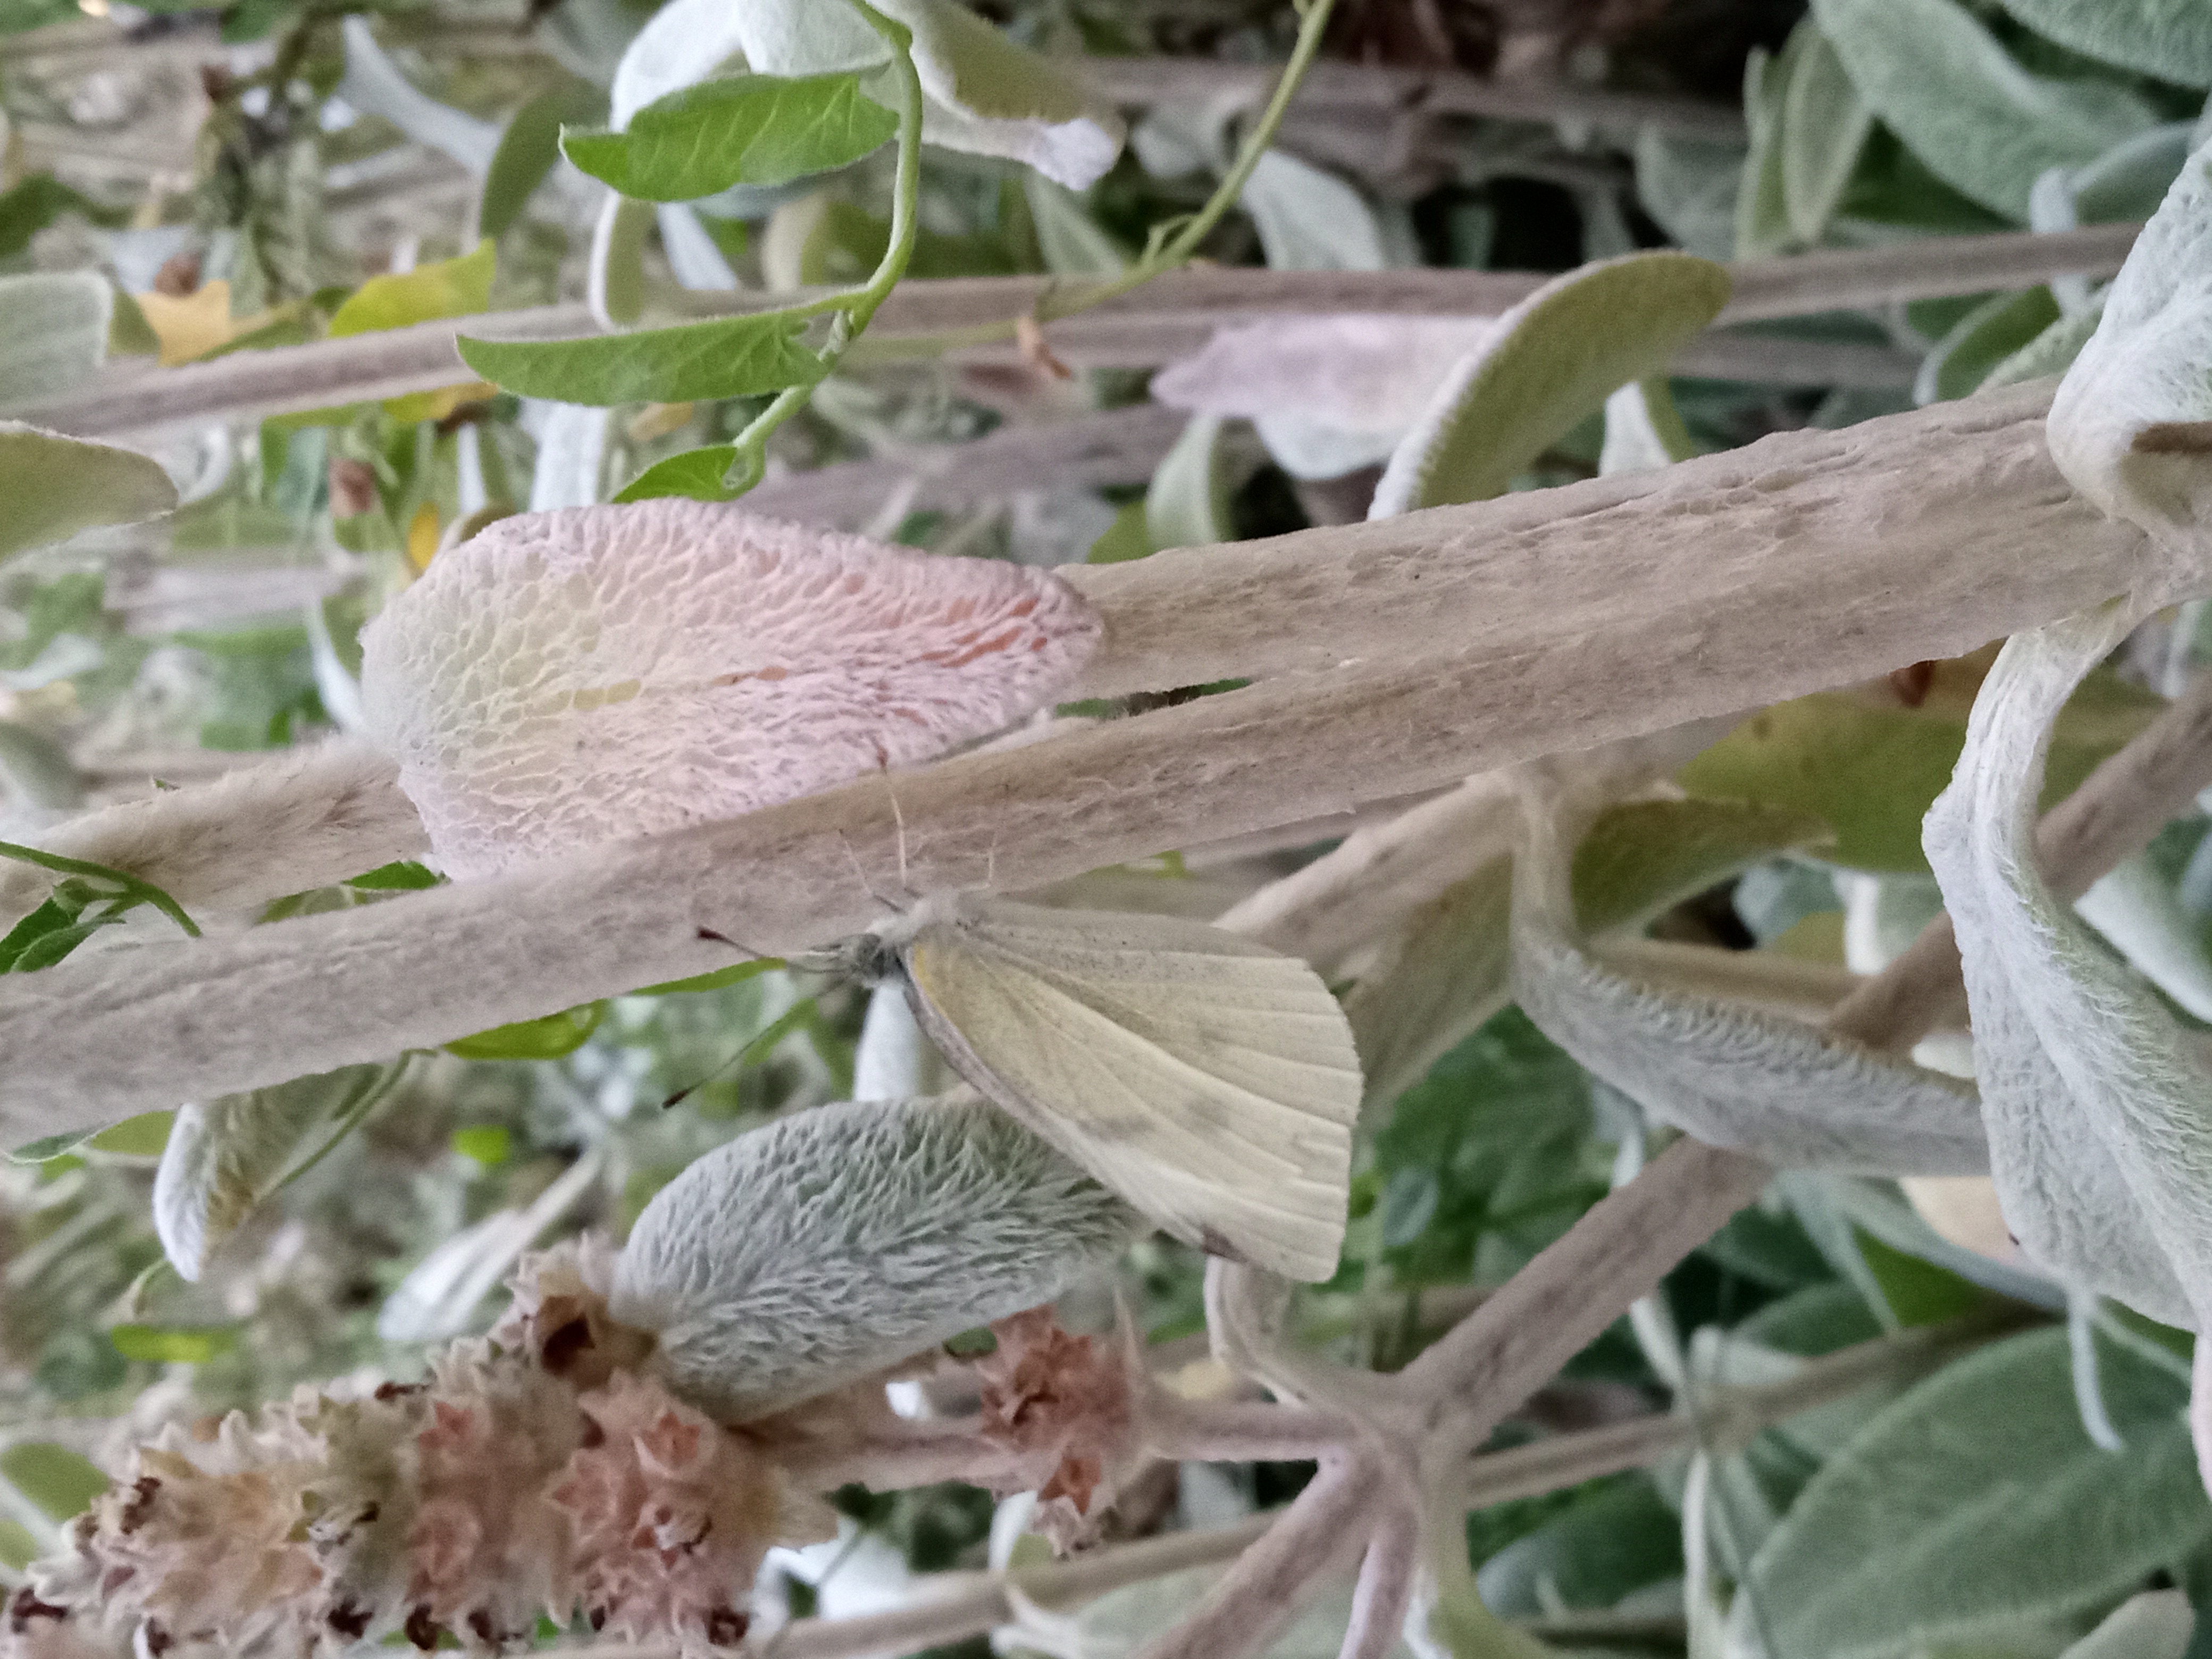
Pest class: non_pest_herbivores